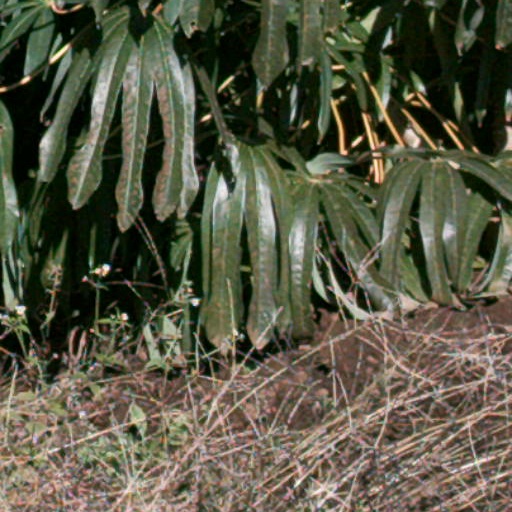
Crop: cassava